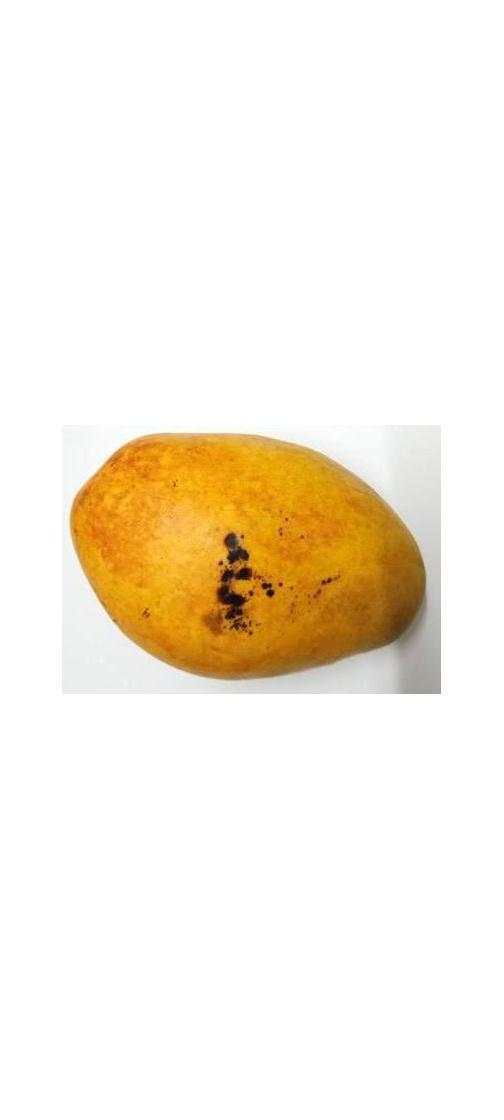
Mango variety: Bari-11